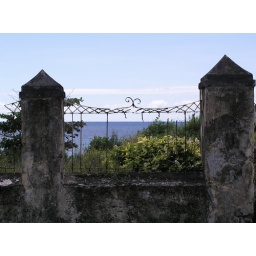
This was taken in Barbados as I was walking along the main road near Bridgetown.